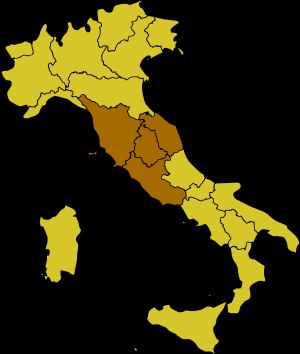
Midtitalien
Midtitalien.
Midtitalien eller Centralitalien er et geografisk område i Italien, der omfatter fire af landets 20 regioner: